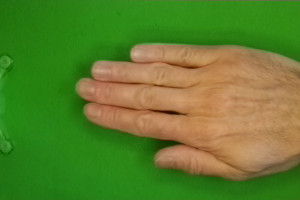
Label: paper